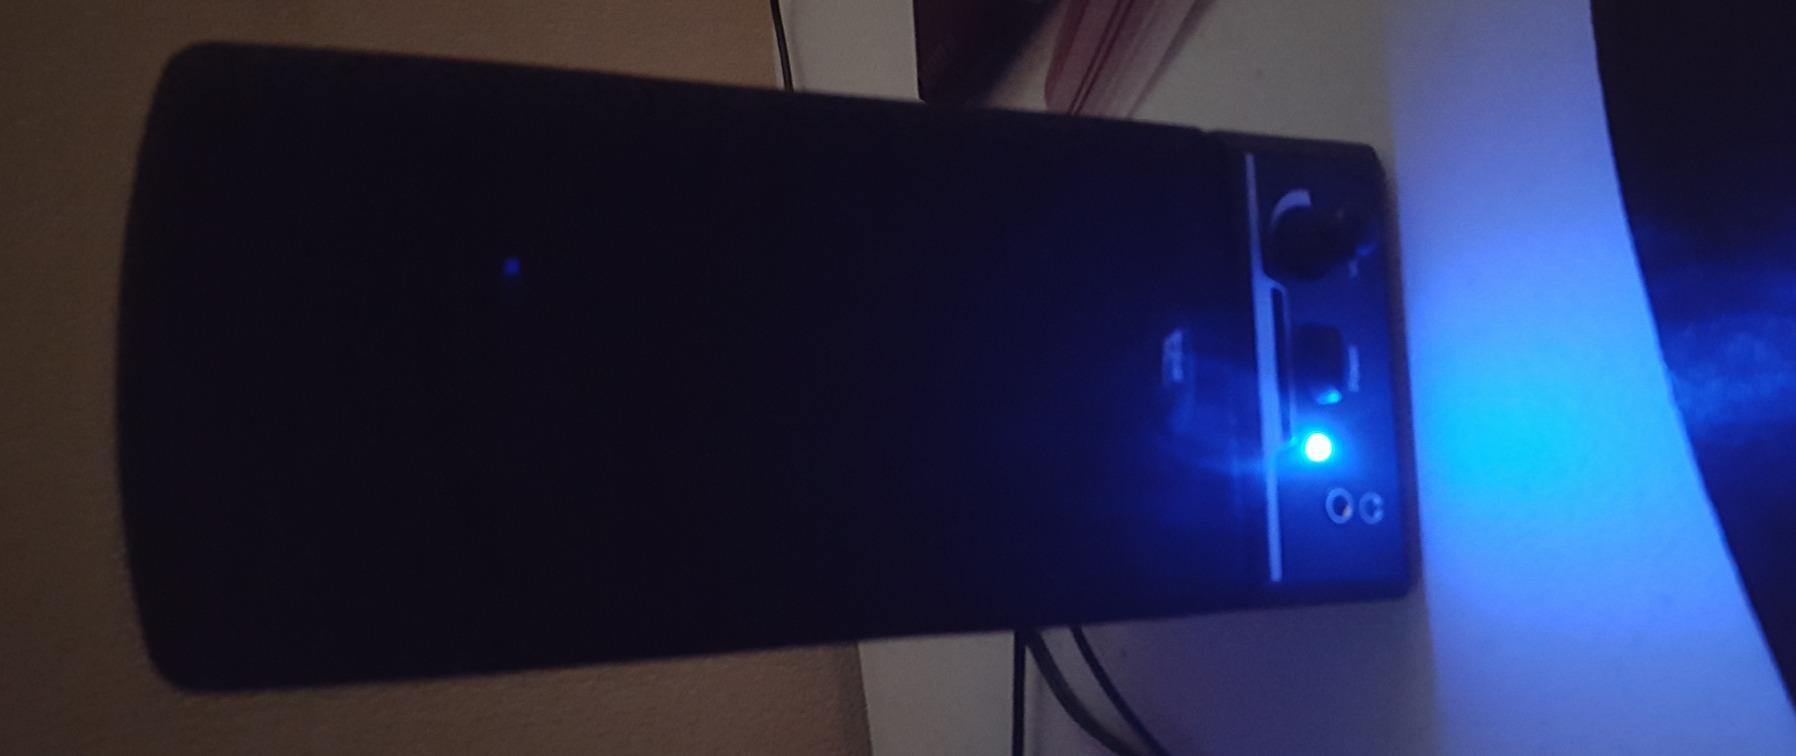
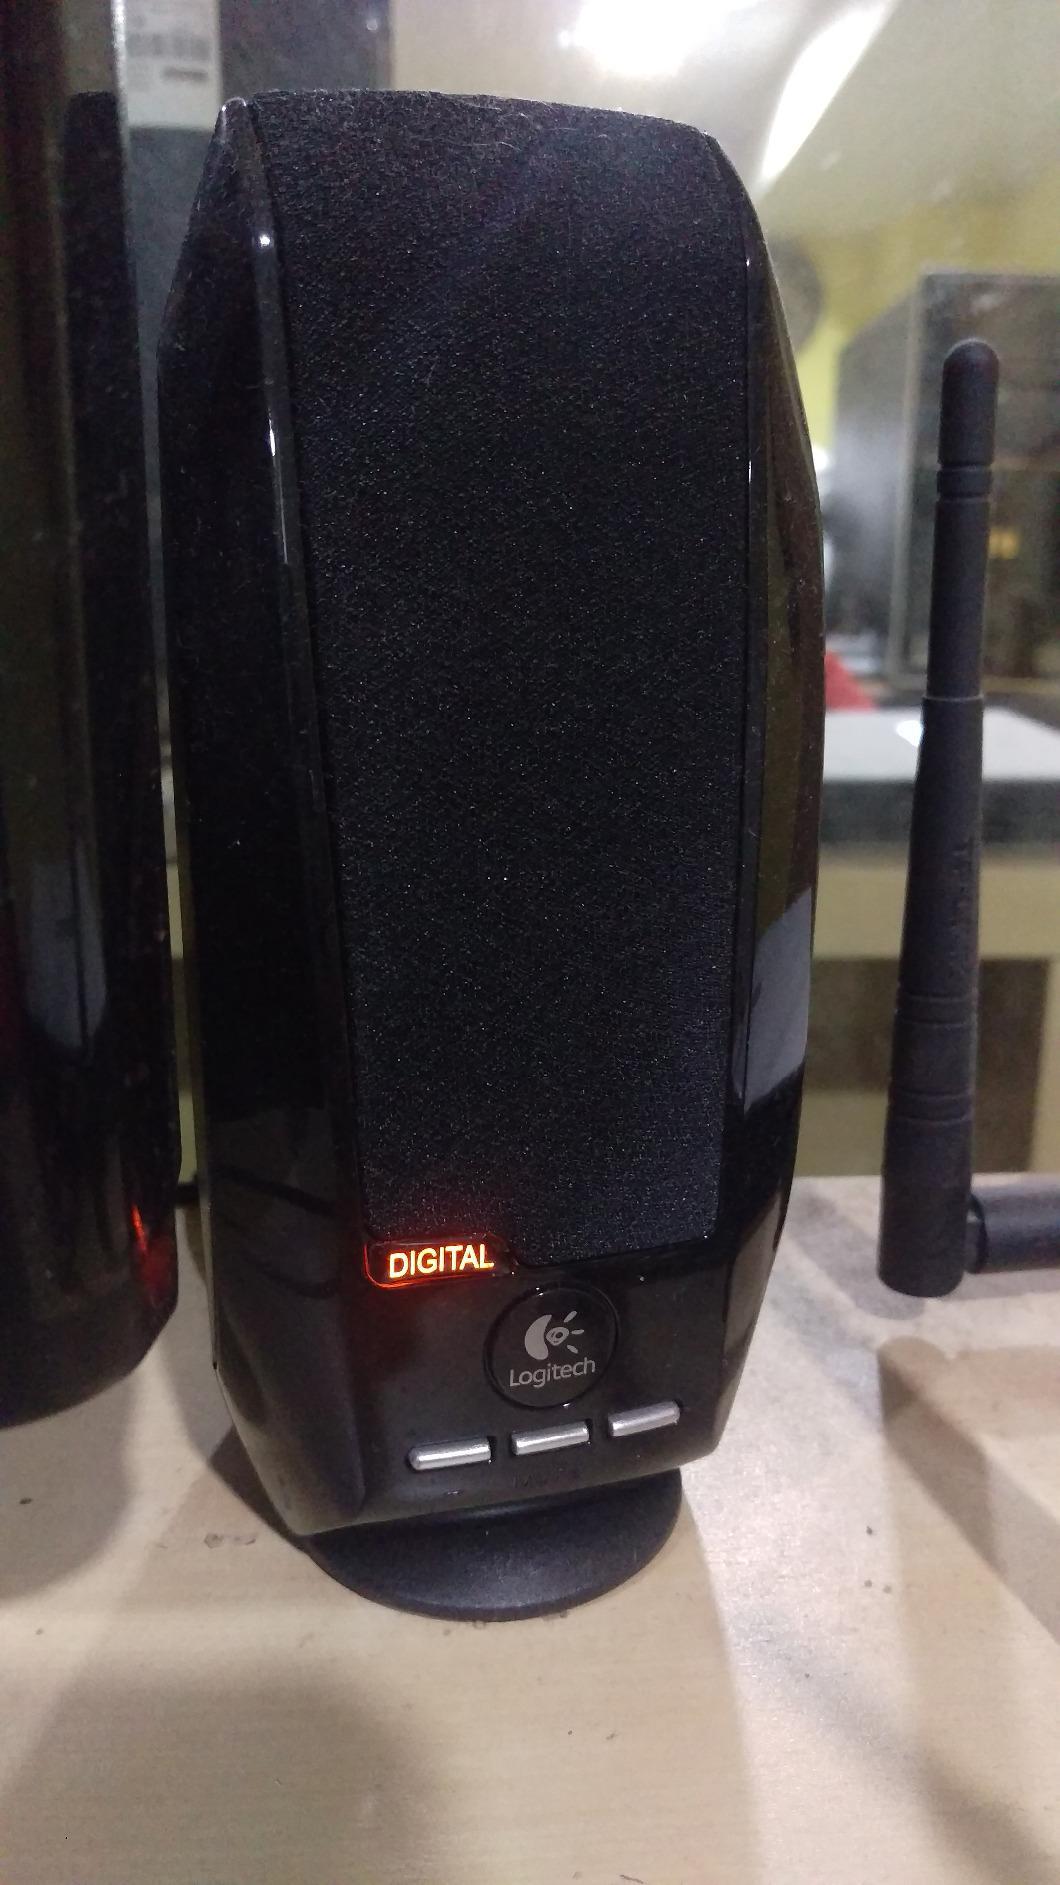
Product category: speaker
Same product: no